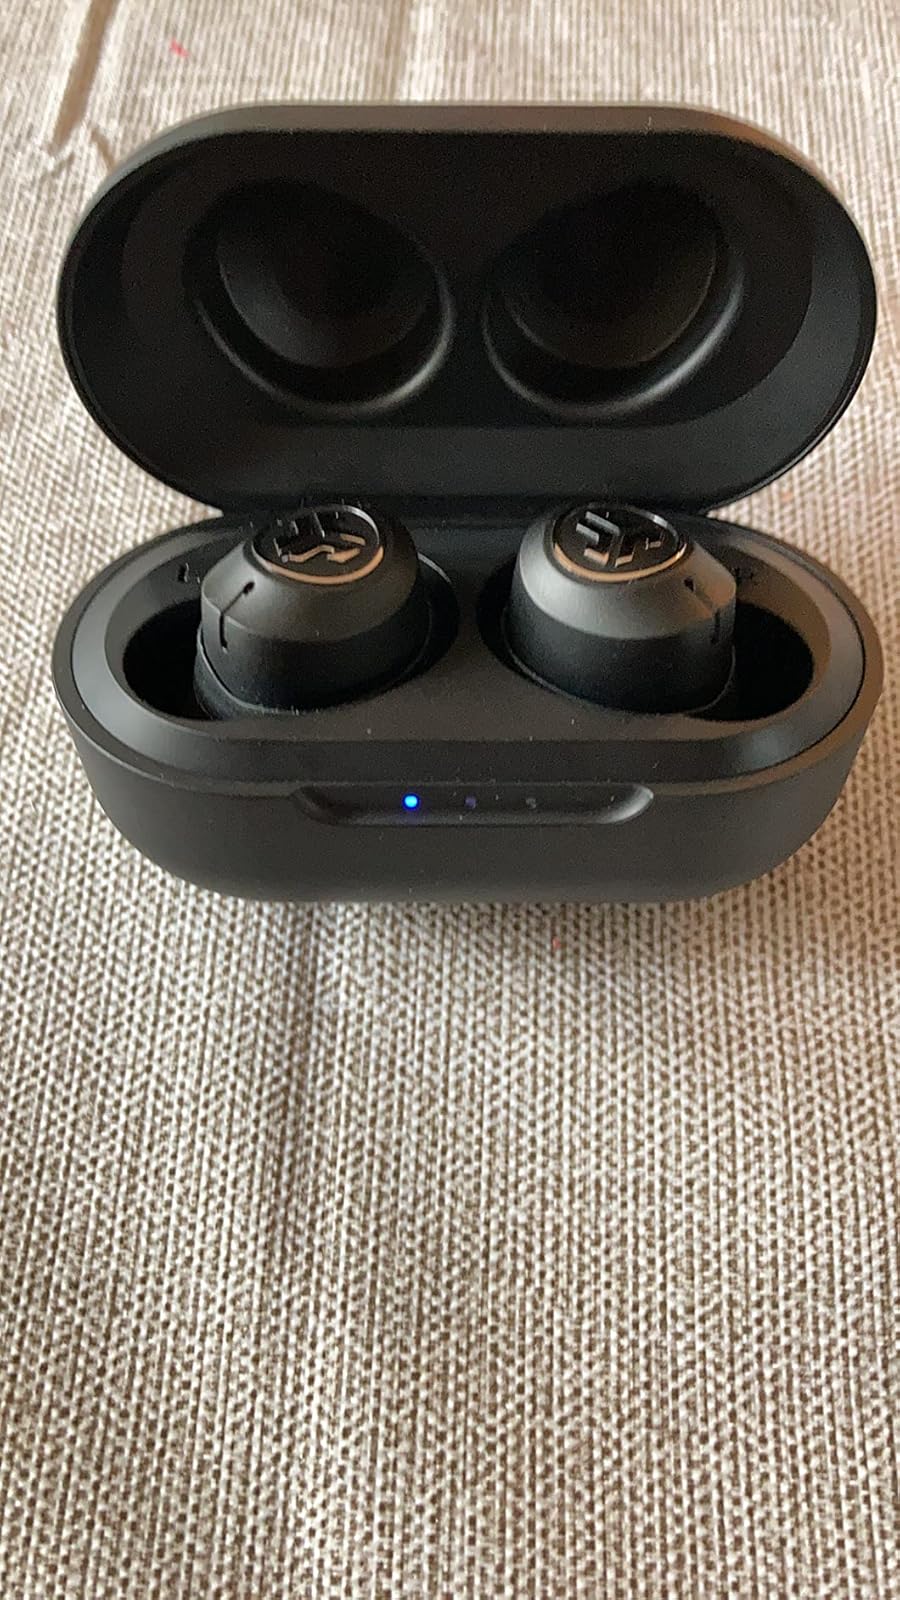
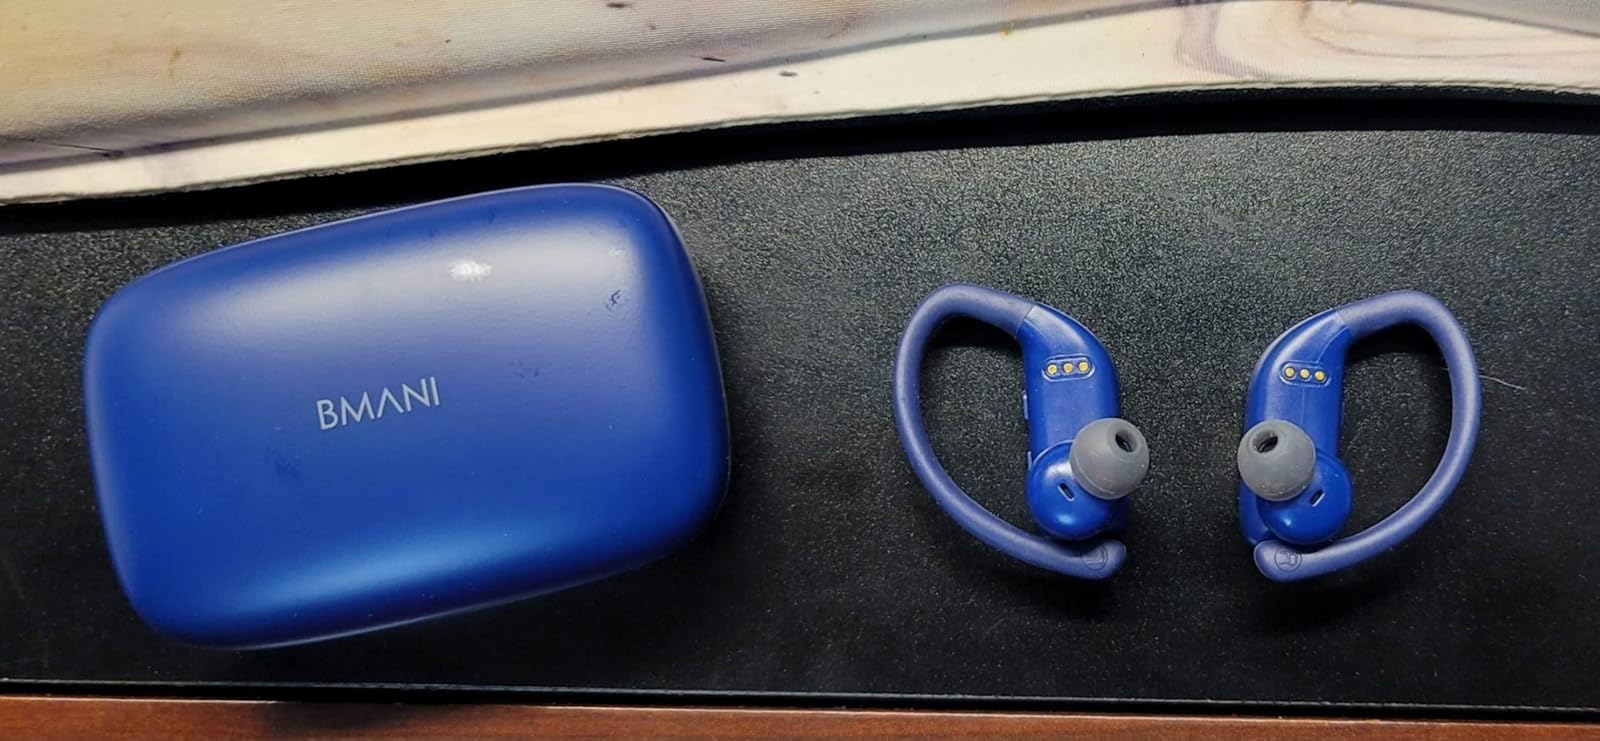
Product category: earbuds
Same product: no